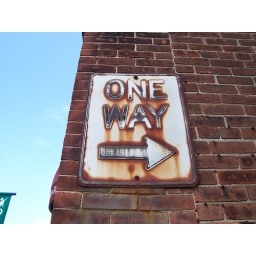
A rusty One Way sign in an alley of Marysville, Ohio.